Intelligence in Nature

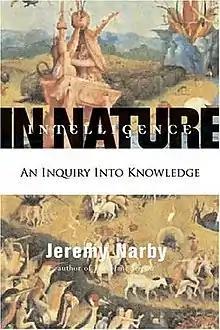
First edition

Intelligence in Nature: An Inquiry into Knowledge is a 2005 non-fiction book by Jeremy Narby.